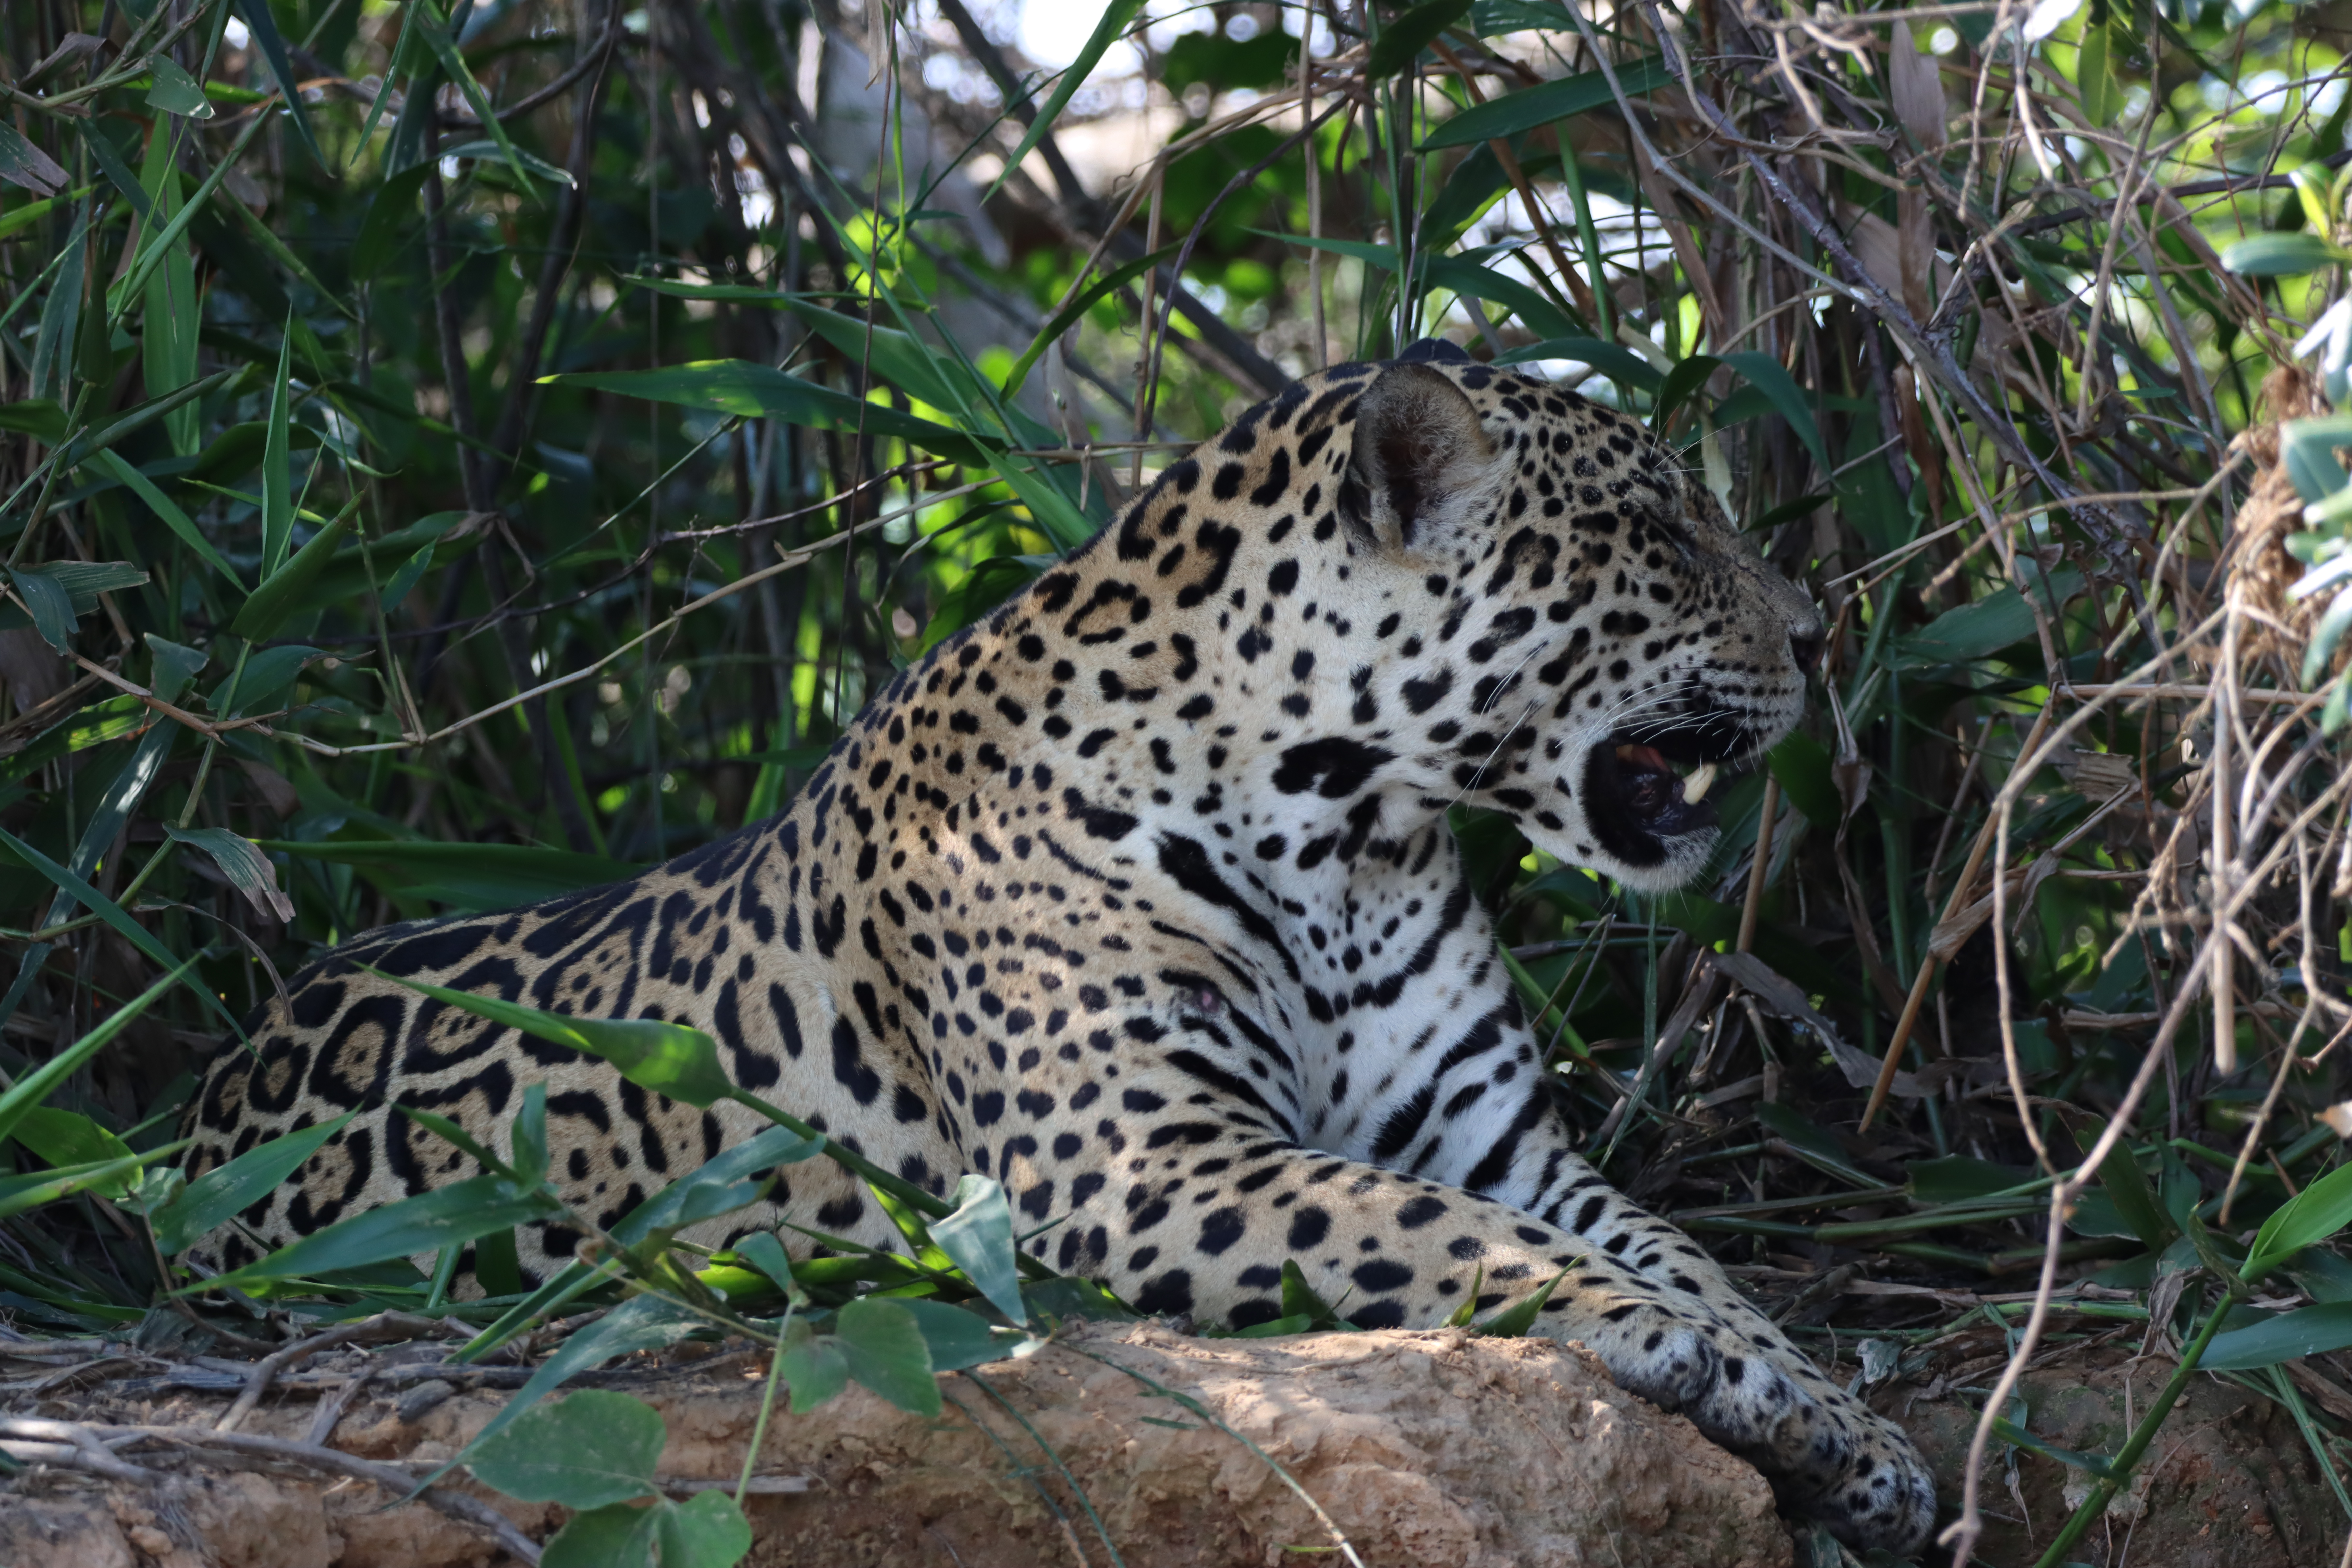
Jaguar: Kamaikua